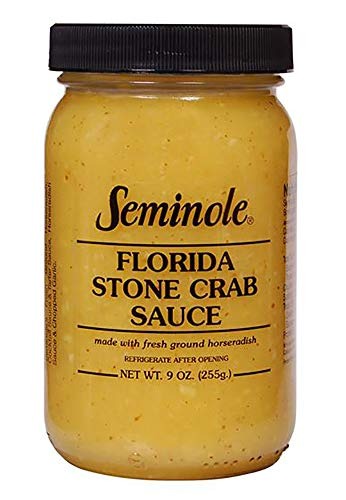
Item Name: Seminole Florida Stone Crab Sauce
Bullet Point 1: Seminole Florida Stone Crab Sauce
Bullet Point 2: 9 ounce bottle (255 g) of sweet-savory goodness
Bullet Point 3: The perfect condiment for South Florida's finest - Stone Crab Claws
Product Description: Seminole products are always made fresh to order with the finest ingredients. Try Seminole's fresh ground horseradish, cocktail sauce & tartar sauce, Horseradish sauce & chopped garlic. Quality seal.
Value: 9.0
Unit: Ounce

Price: 14.95